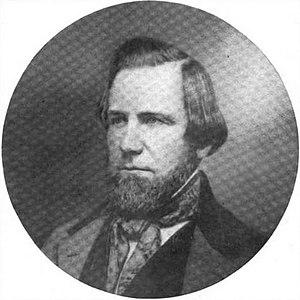
William Howe est un ingénieur américain connu pour avoir inventé la ferme Howe, associant le métal et le bois.